Angelfist

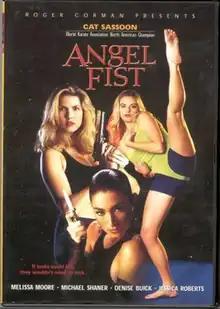

Angelfist is a 1993 martial arts action film starring Catya Sassoon, Michael Shaner, and Melissa Moore. Directed by Cirio H. Santiago, the film was produced by Santiago and Roger Corman.